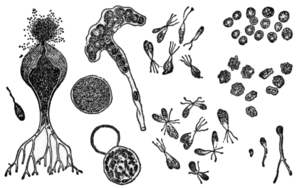
Gulgrønalger
Botydium granulatum
Gulgrønalger er en vigtig gruppe alger. De fleste lever i ferskvand, mens enkelte forekommer i havet eller i jord. De varierer fra encellede flagellater til simple kolonidannende former. Kloroplasterne indeholder Klorofyl-A og Klorofyl-C. Gulgrønalger er i øvrigt hovedsageligt grønne, ligesom grønalger, men afviger fra disse ved at være mere primitive og ved at svingtrådene ikke er lige lange.